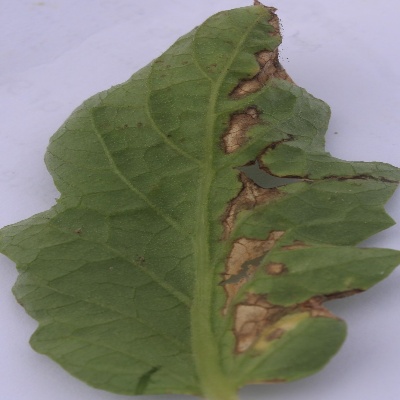
Crop: Tomato
Condition: septoria leaf spot